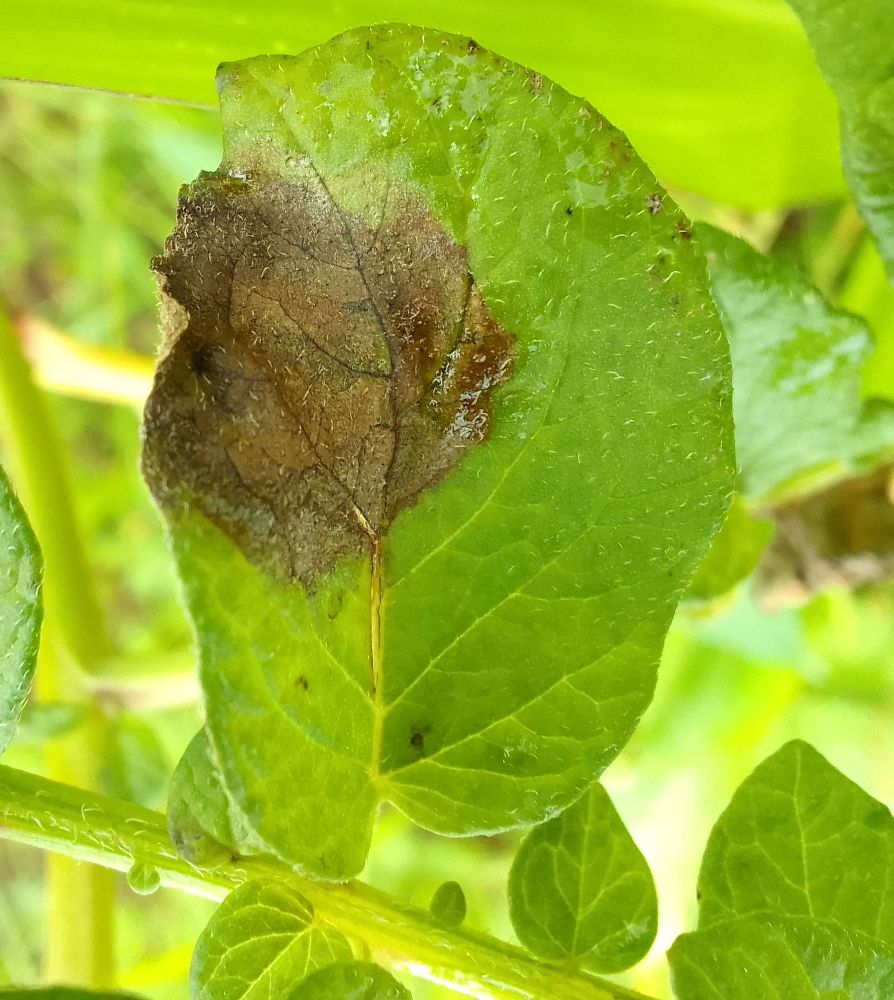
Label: Late blight